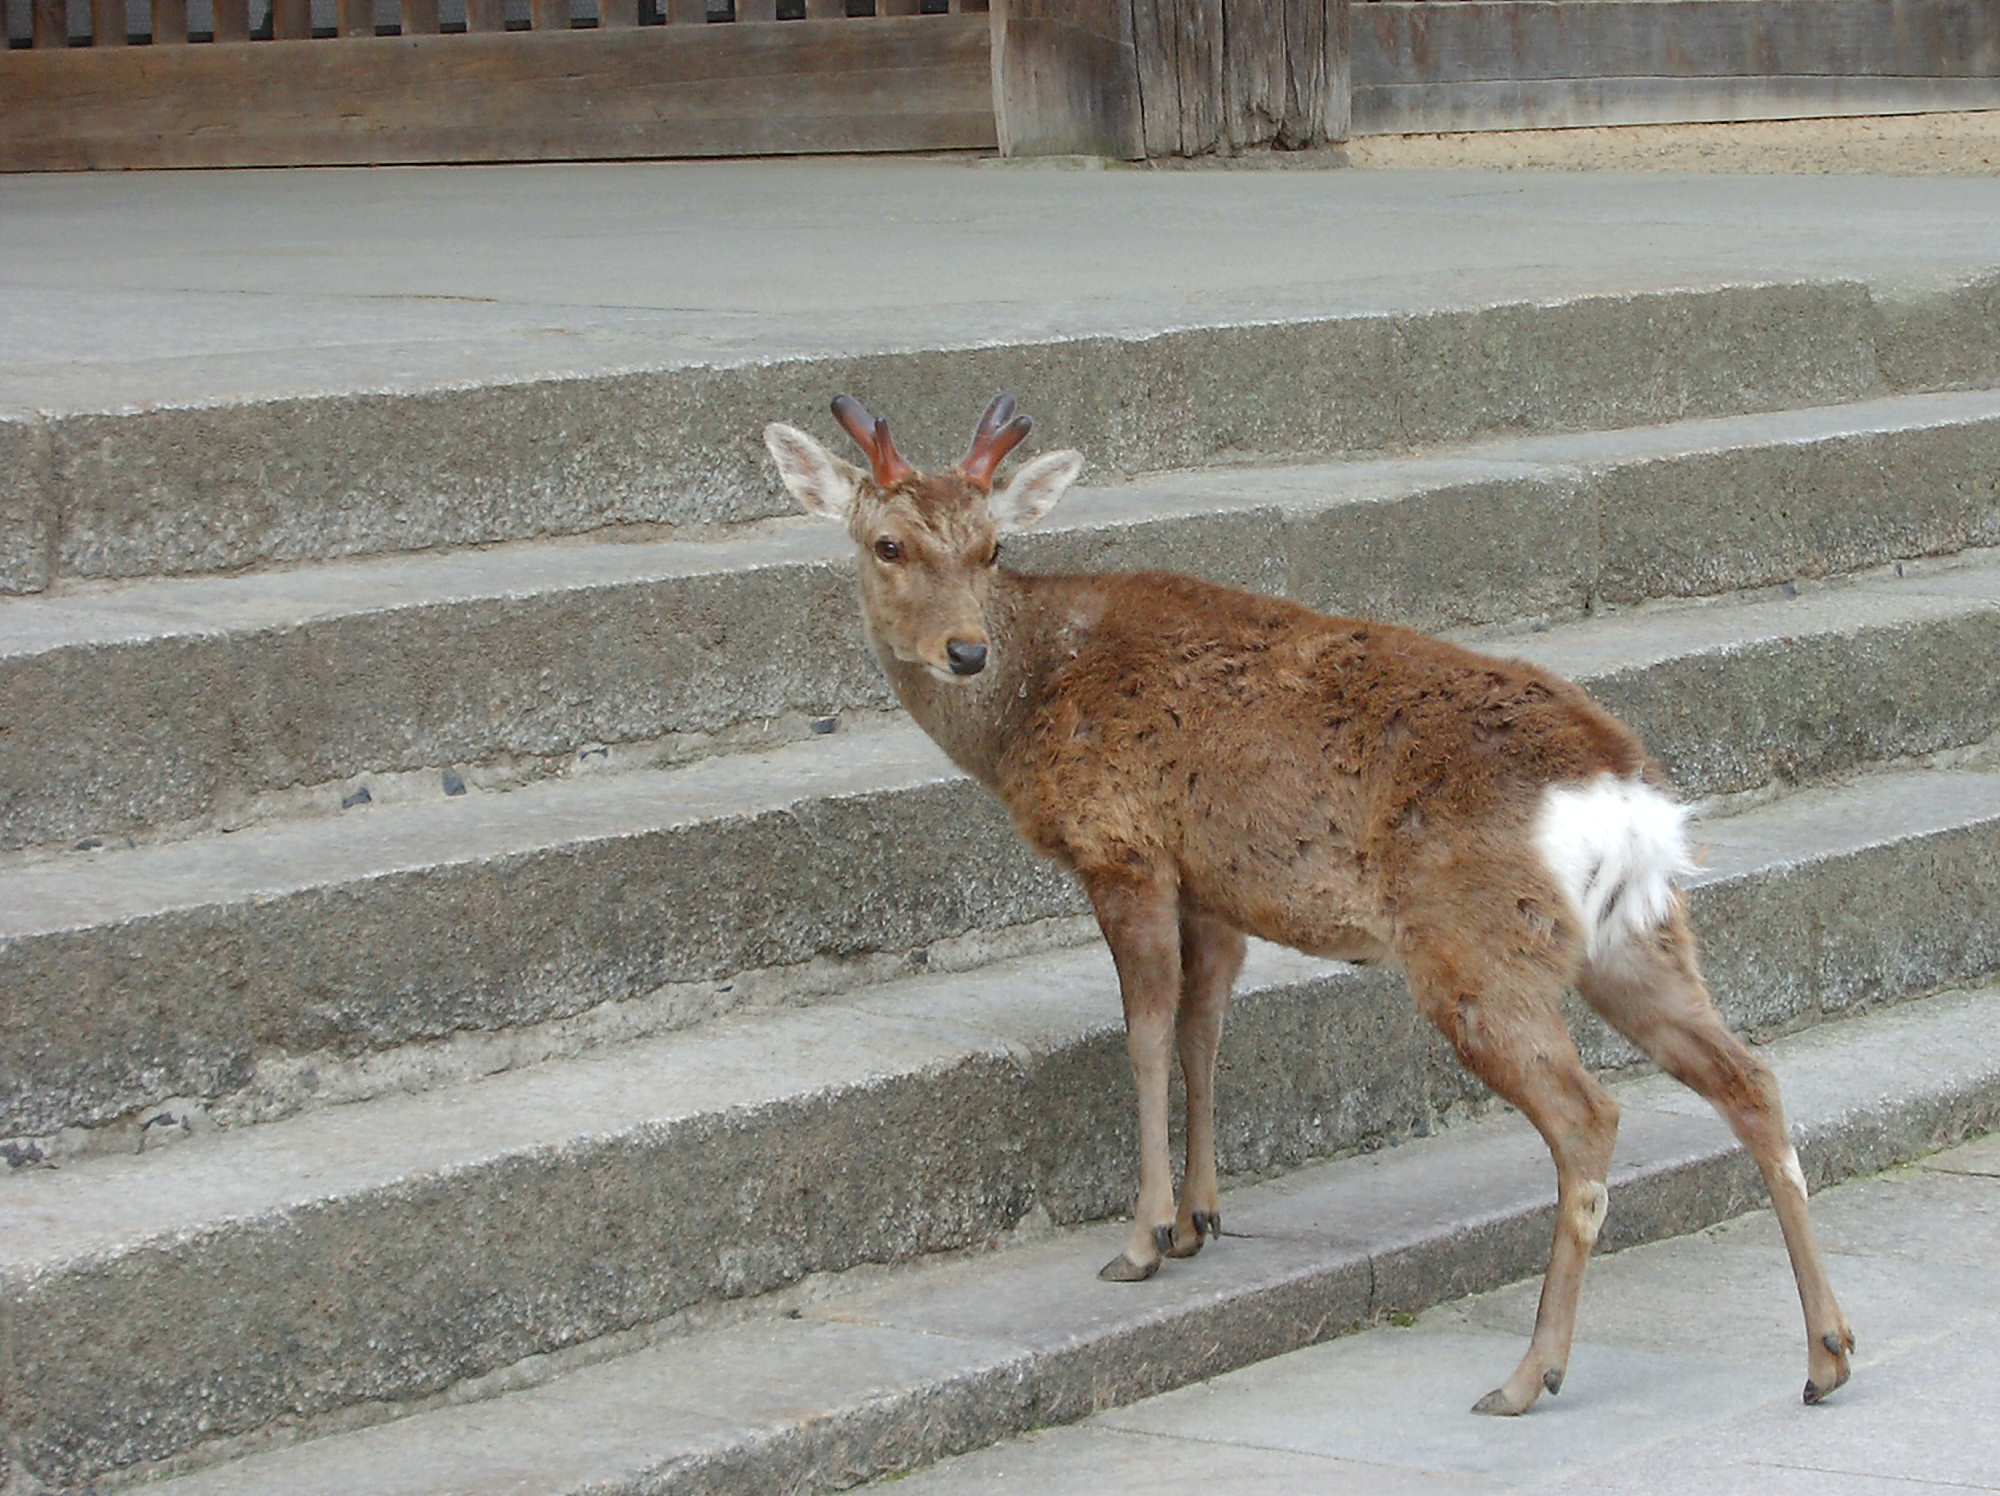
wildlife, deer, zoo, mammal, fauna, vertebrate, nara, white tailed deer, in return